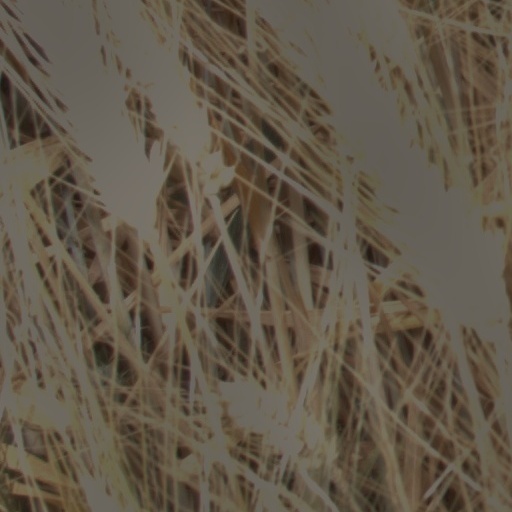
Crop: wheat